China–Pakistan relations

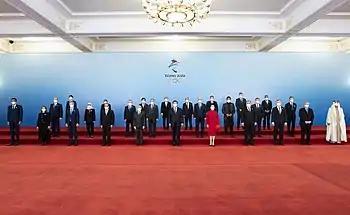
Imran Khan joins the heads of state at the lunch of the 2022 Winter Olympics.

In February 2022, Prime Minister Imran Khan's presence at opening ceremony of 2022 Winter Olympics, Beijing declared support for Pakistan on the Kashmir conflict, Khan also expressed his commitment to the One-China Policy.